When the Heath Is in Bloom

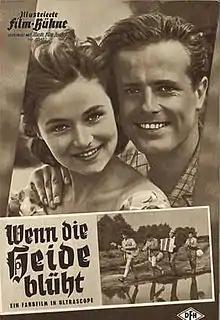

When the Heath Is in Bloom is a 1960 West German drama film directed by Hans Deppe and starring Joachim Hansen, Walter Richter, and Peter Carsten. It is loosely based on stories by Hermann Löns.